Women and video games

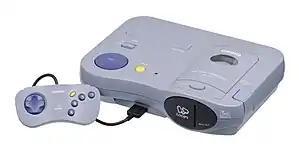
The Casio Loopy, created by Casio and released in October 1995 in Japan, was unique in that the marketing for it was completely targeted to female gamers.

In the past, "girl games" have frequently been created by adapting girl-oriented material in other media like "The Baby-sitters Club", "Barbie", and "Nancy Drew" while leaving male-targeted genres such as sport and driving simulators, role-playing games, and first-person shooters to the male audience. This has begun to change, however, with the expansion of entrepreneurial feminism and the concept of "games by girls for girls" that has been embraced by companies such as Her Interactive, Silicon Sisters and Purple Moon—all video gaming start ups that are female owned and largely female staffed. Creating games designed with regard to sociological, psychological, and cognitive research into girls' cultural interests, such companies hope to awaken a female-only market emphasizing fundamental differences between what girls want and what boys want in gaming. The movement to expand the existing market to include women through the development of gender-neutral games has also had a number of advocates. Critics have proposed that female gamers, especially older female gamers prefer gender-neutral games such as "Tetris", "Where in the World Is Carmen Sandiego?", or the "King's Quest" games to "girl games".